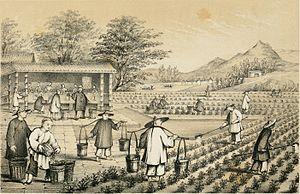
Le thé, bien plus qu'une simple boisson d'agrément, représente en Chine une véritable institution sociale et culinaire, riche d'une histoire de plusieurs millénaires.
Le thé est une boisson aromatique préparée en infusant des feuilles séchées de théier, un arbuste à feuilles persistantes originaire des piémonts orientaux de l'Himalaya.